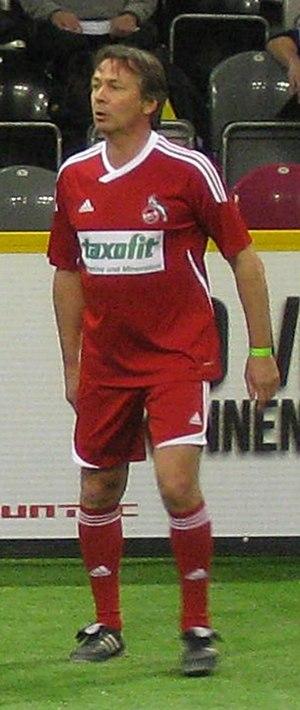
Stephan Engels est un footballeur allemand né le 6 septembre 1960à Cologne.